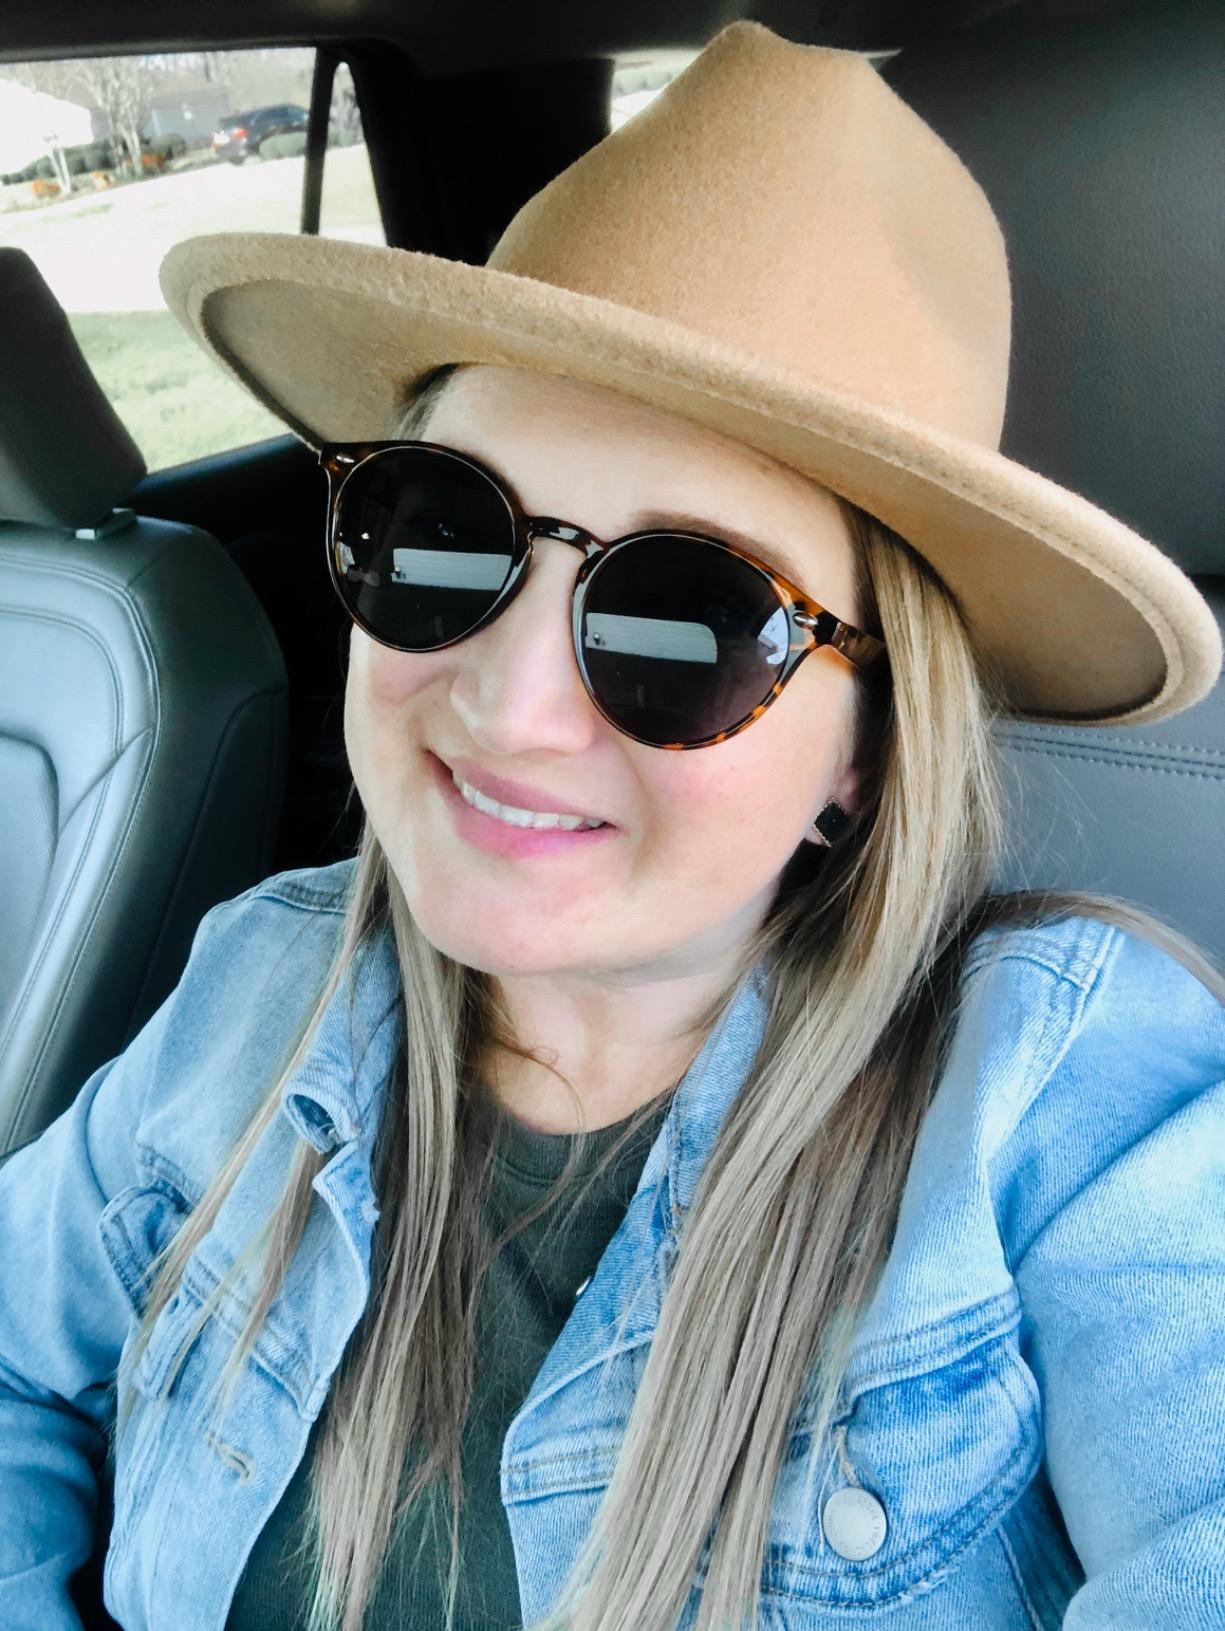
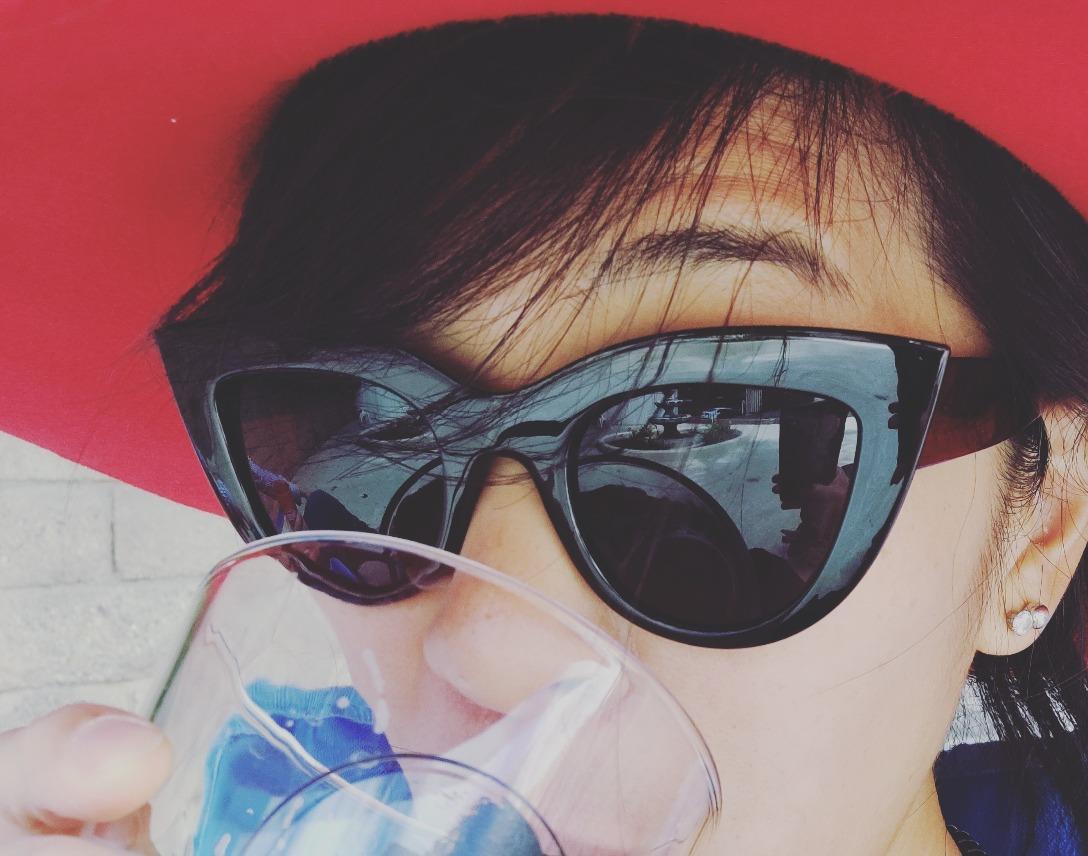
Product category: accessories_sunglasses
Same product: no